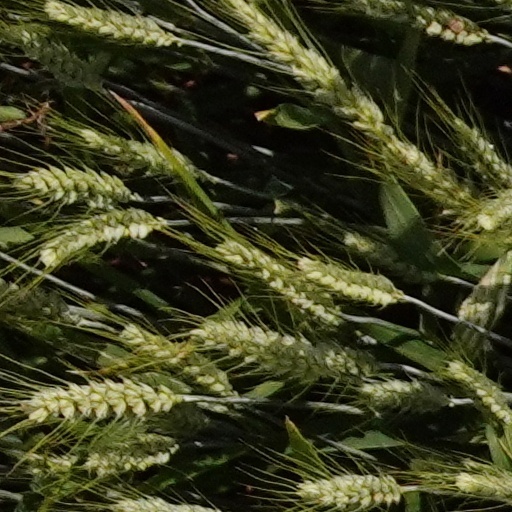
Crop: wheat